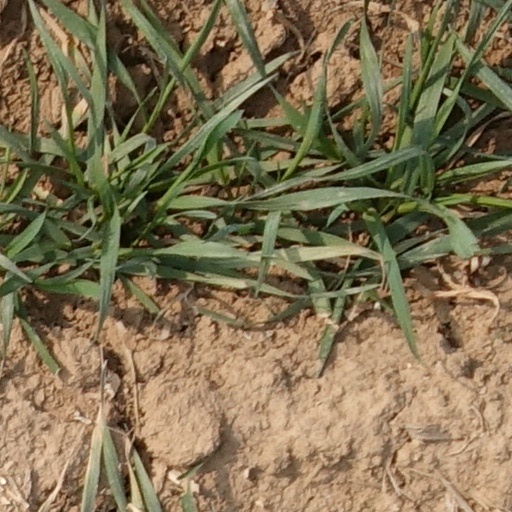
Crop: wheat